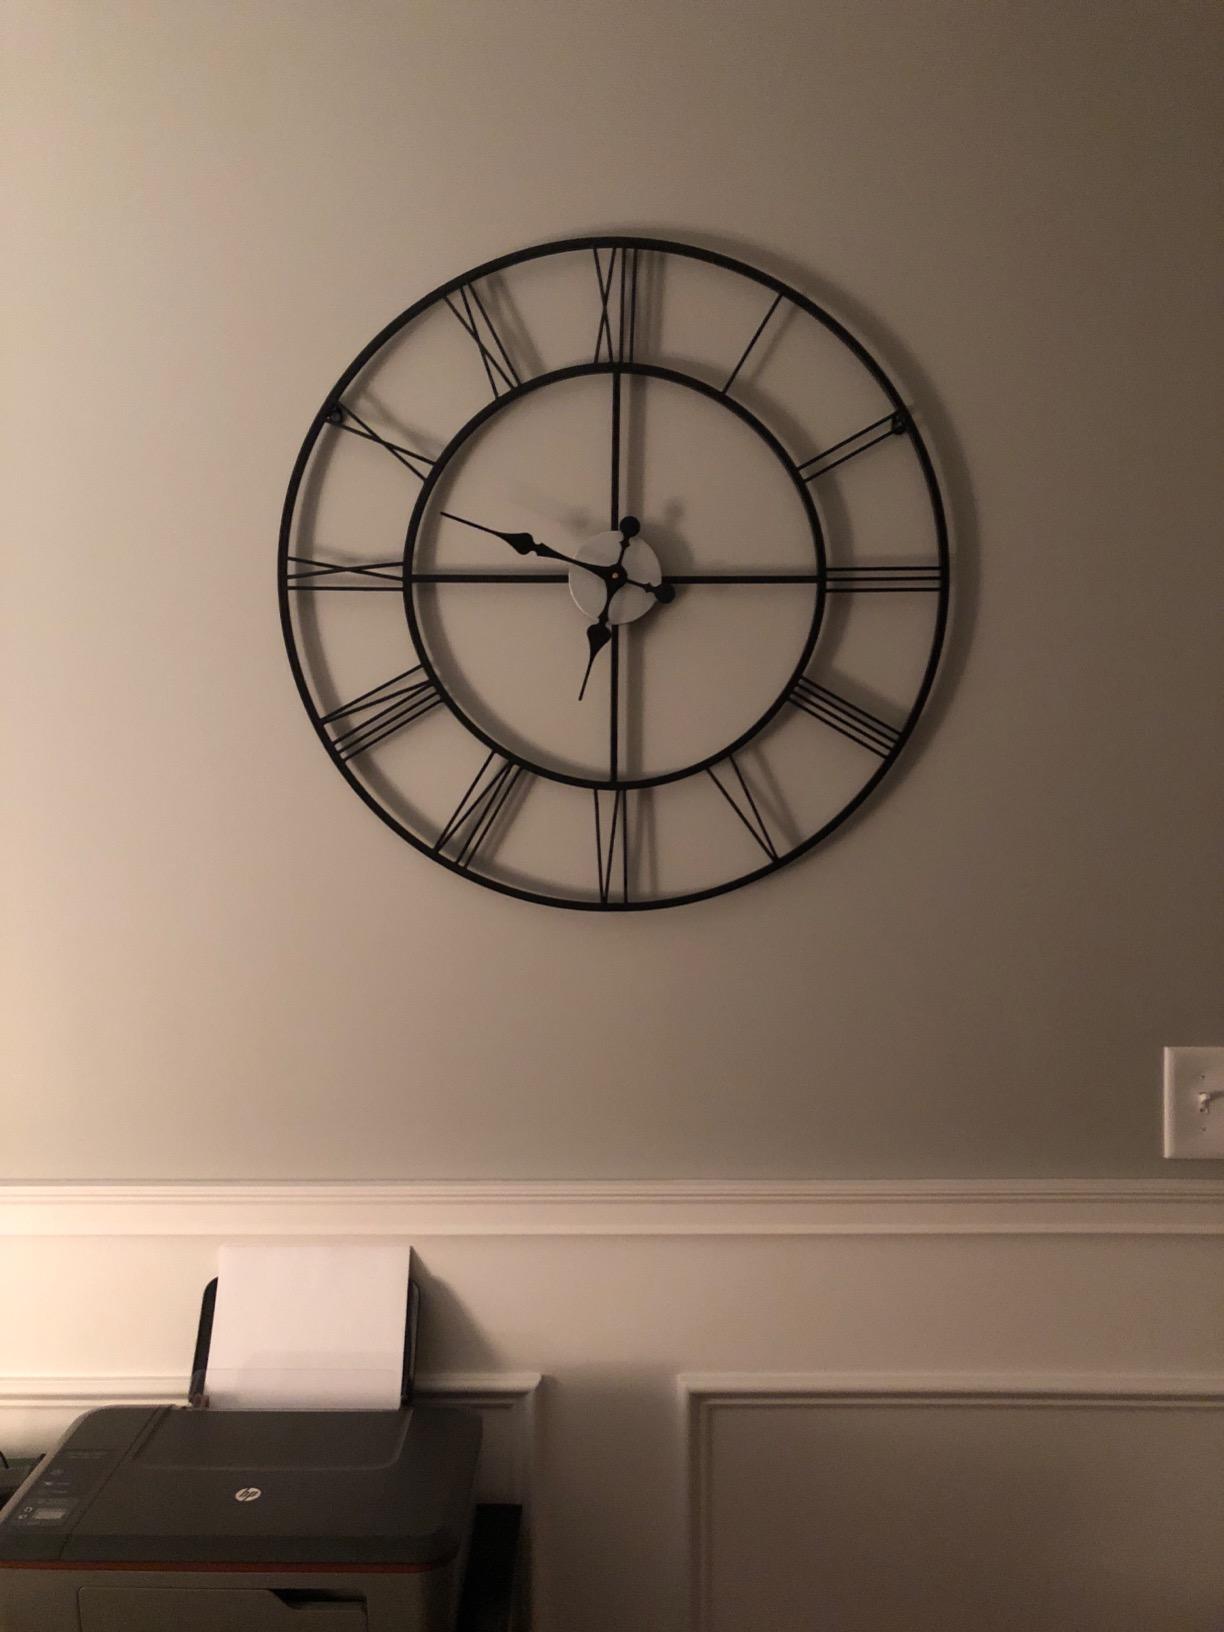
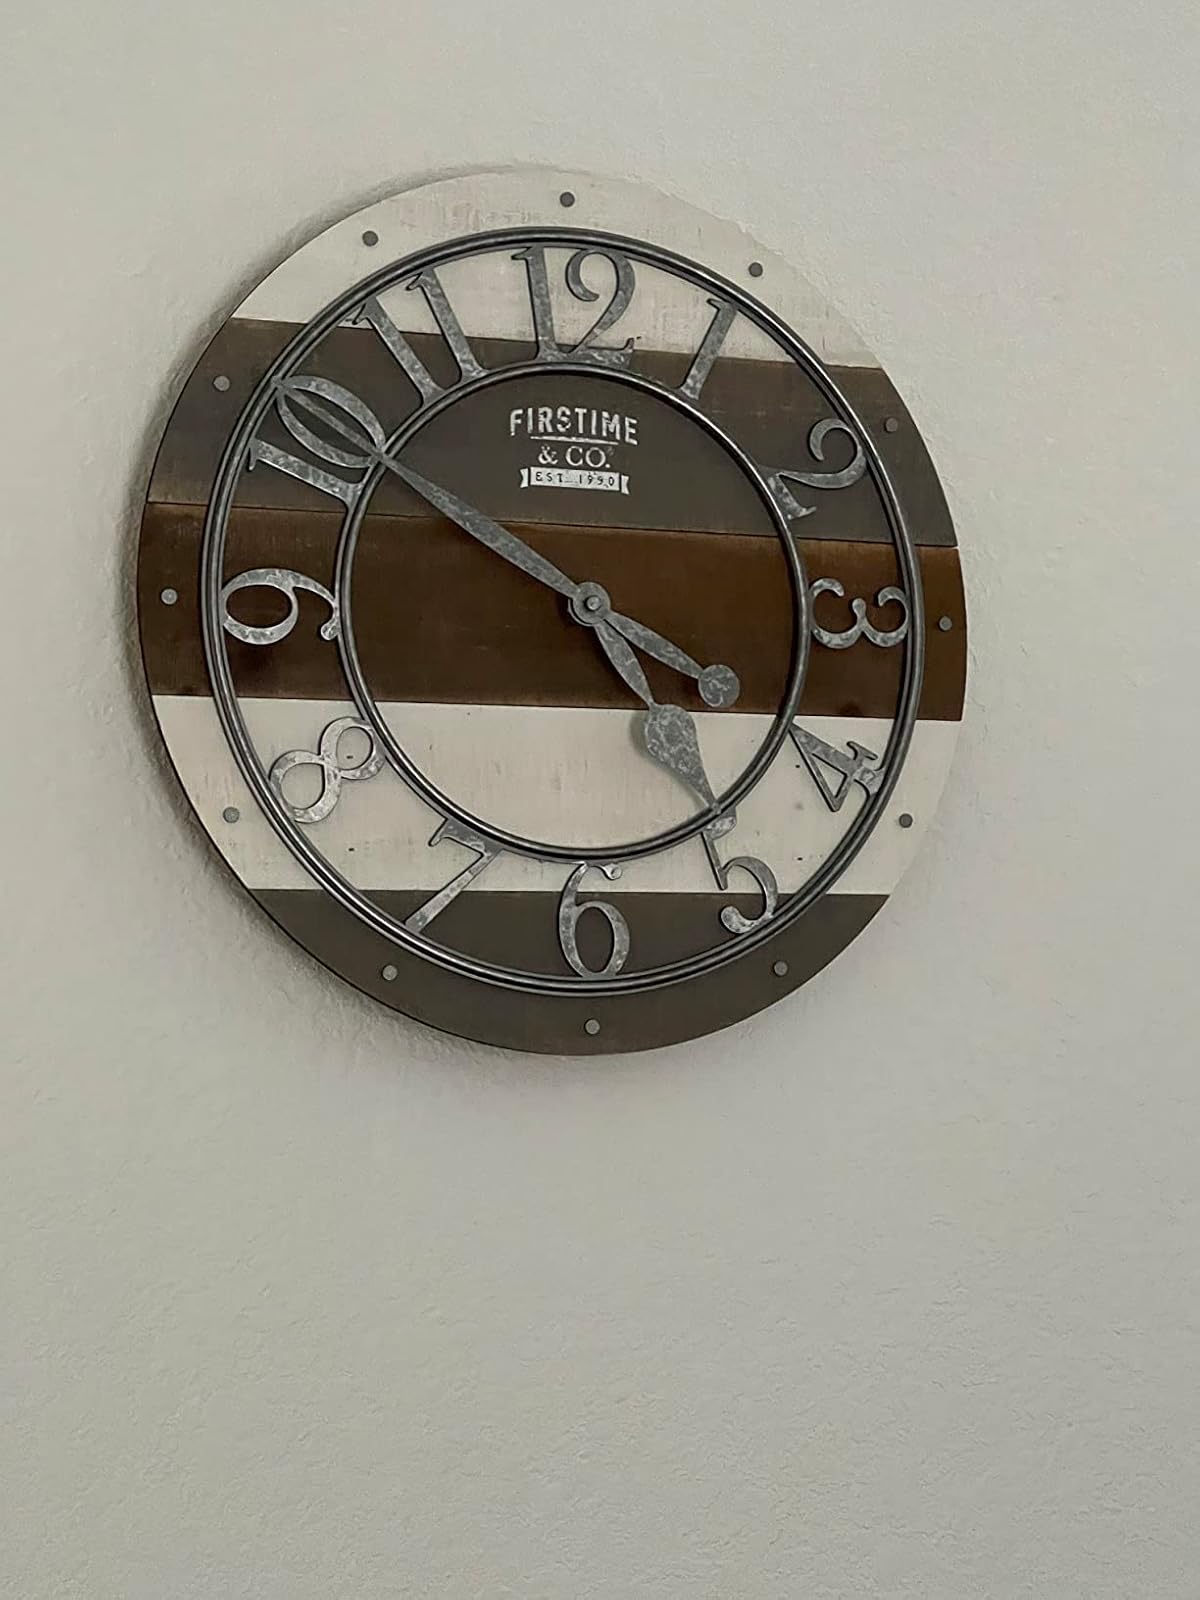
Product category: clock
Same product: no